Empresa de China

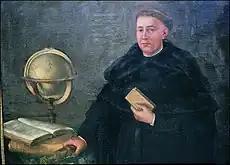
Martín de Rada, missionary and cosmographer.

An early report was sent to Viceroy Martín Enríquez de Almanza by Martín de Rada, one of the first western ambassadors to mainland China, in 1569. After his visit to the country, Rada stated that, even if China was densely populated, its population was not warlike and depended heavily on their numbers and fortifications for defense, hence it would not be necessary to gather a large Spanish army to subdue them. However, Rada advised for a campaign as peaceful as possible, based on persuasion and evangelization.